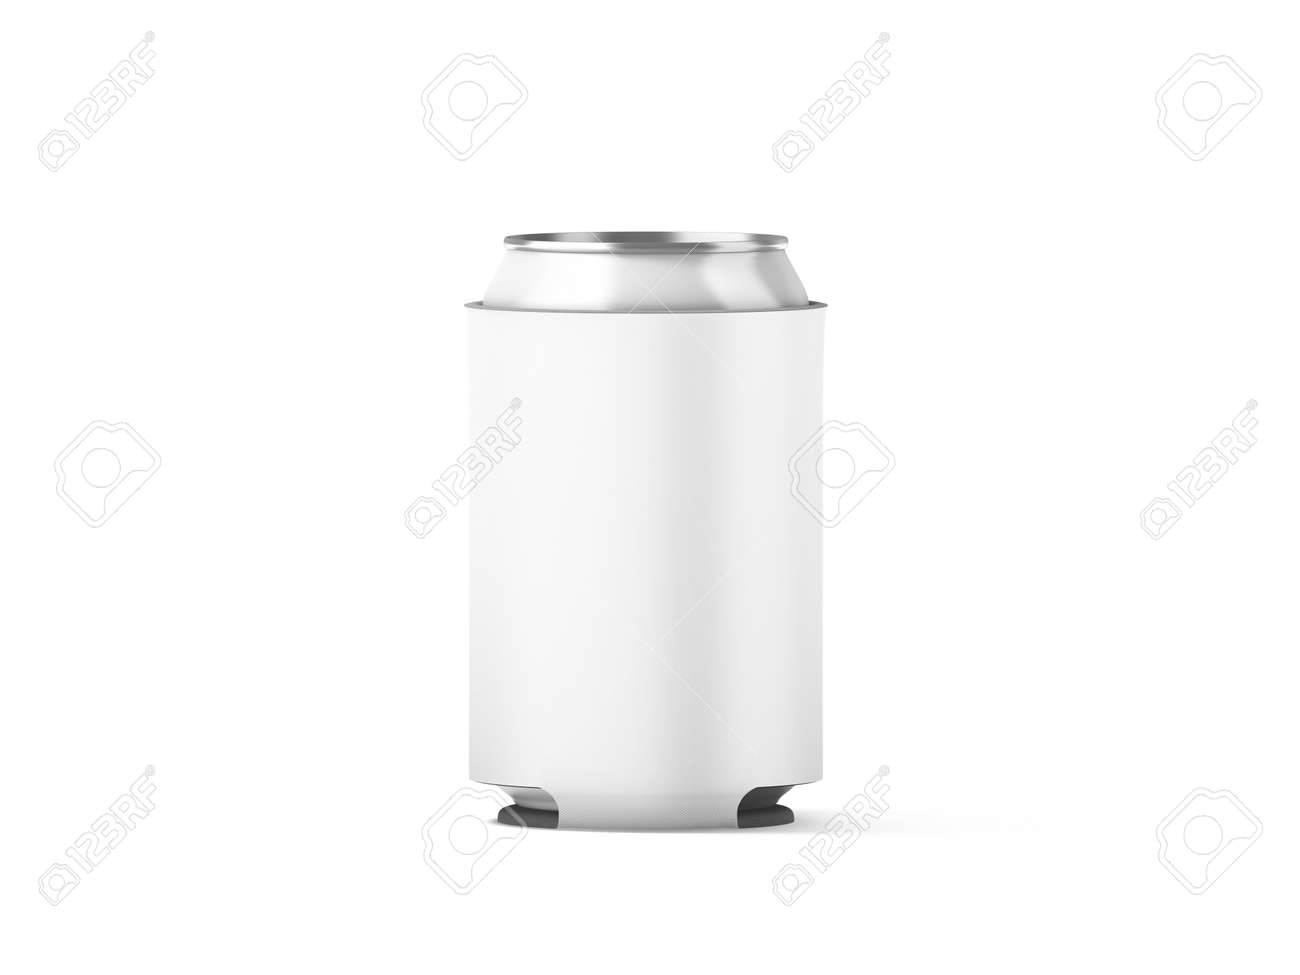
Label: metal